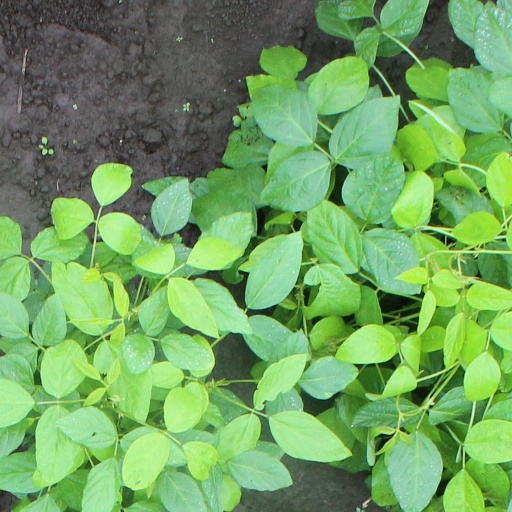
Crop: soybean